Post-Suharto era in Indonesia

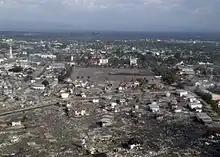
Damage following the 2004 tsunami and earthquake in Banda Aceh

When he ascended to the presidency, one of Wahid's goals was to reform the military and to remove its dominant socio-political role. In this venture, Wahid found an ally in Agus Wirahadikusumah, whom he made Commander of Kostrad in March. In July, Agus began uncovering a scandal involving Dharma Putra, a foundation with affiliations to Kostrad. Through Megawati, military members began pressuring Wahid to remove Agus. Wahid gave in to the pressure but then planned to have Agus appointed as the Army Chief of Staff to which top military leaders responded by threatening to retire and Wahid once again bowed down to pressure.